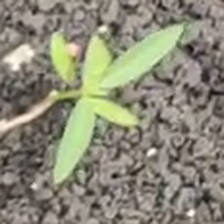
Weed species: Moti_dudhi(Euphorbia_geneculata_L)